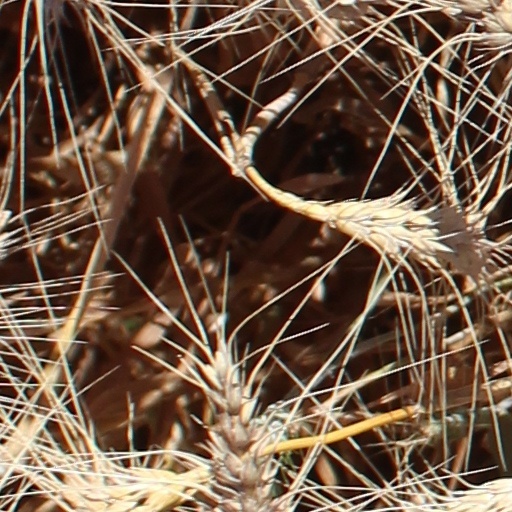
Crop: wheat